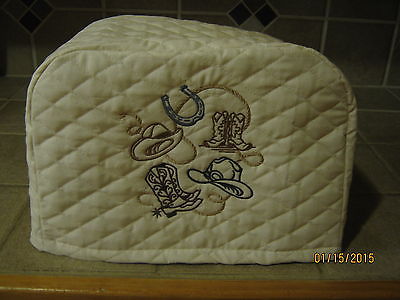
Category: toaster